Donn Clendenon

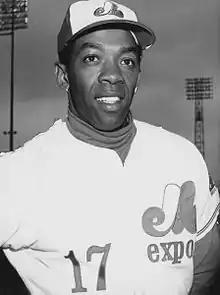
Clendenon in 1969

Donn Alvin Clendenon (July 15, 1935 – September 17, 2005) was an American professional baseball player. He played in Major League Baseball as a first baseman from to . He is most notable for his performance during the 1969 World Series when he won the World Series Most Valuable Player Award by hitting three home runs to help lead the team known as the Miracle Mets to an upset victory over the Baltimore Orioles.